Harvey Hancock

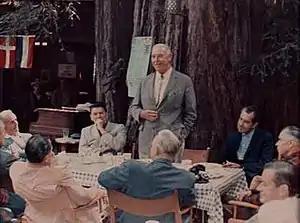
Harvey Hancock, standing, with Ronald Reagan and Richard Nixon flanking him, and Glenn Seaborg to Nixon's left. Summer, 1967 in Owls Nest Camp at the Bohemian Grove

George Harvey Hancock (January 2, 1900 – January 8, 1996), known as Harvey Hancock, was an aviation executive and a journalist who served as the Northern California campaign manager for Richard Nixon's successful 1950 United States Senate race and then the 1952 general election won by Dwight D. Eisenhower and Nixon.